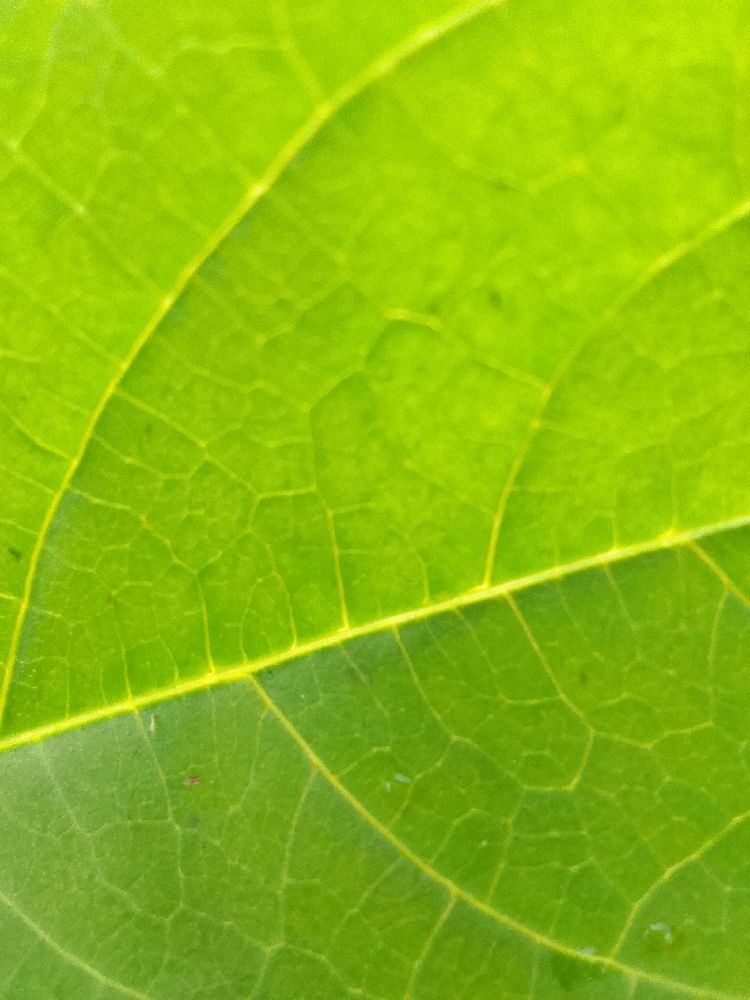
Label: healthy